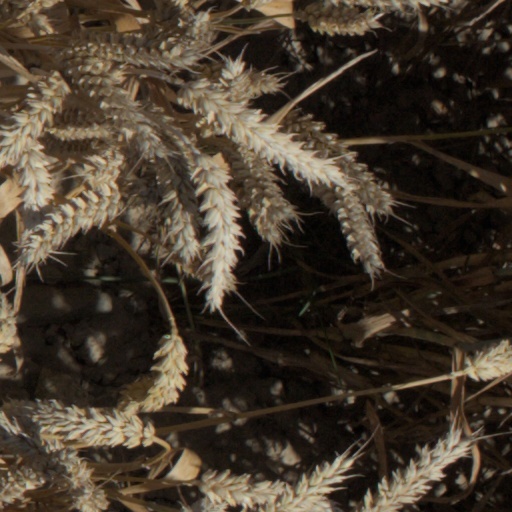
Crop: wheat